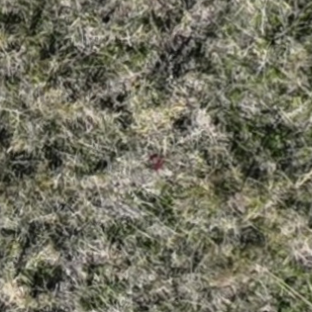
Month: october
Dye color: red
Dye concentration: high